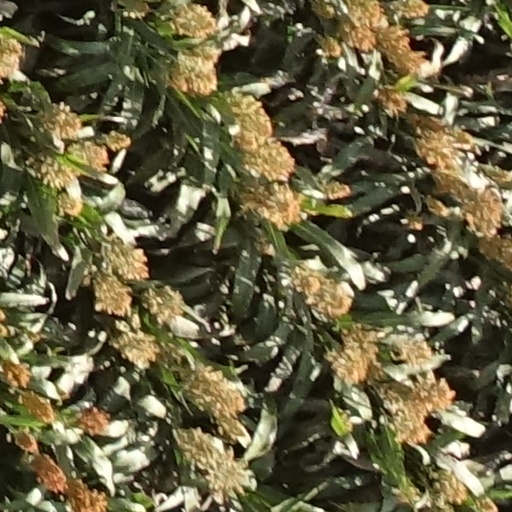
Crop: sorghum